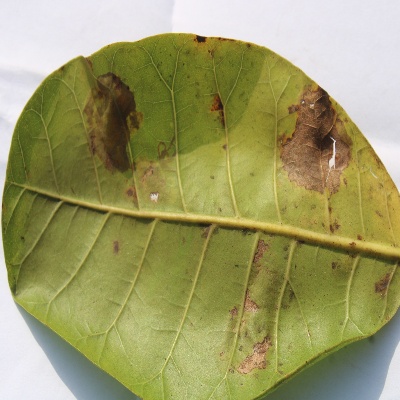
Crop: Cashew
Condition: leaf miner